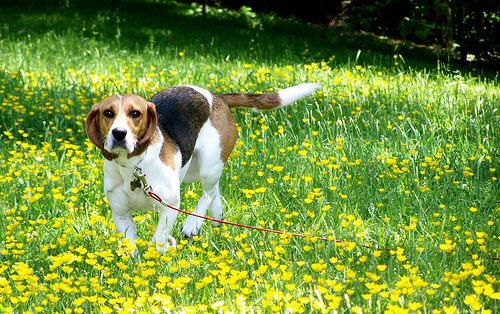
Breed: beagle